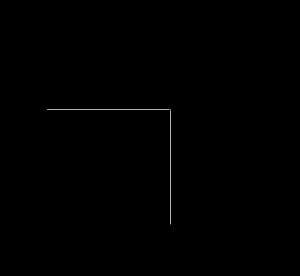
Un système de coordonnées cartésiennes permet de déterminer la position d'un point dans un espace affine muni d'un repère cartésien. Le mot cartésien vient du mathématicien et philosophe français René Descartes.